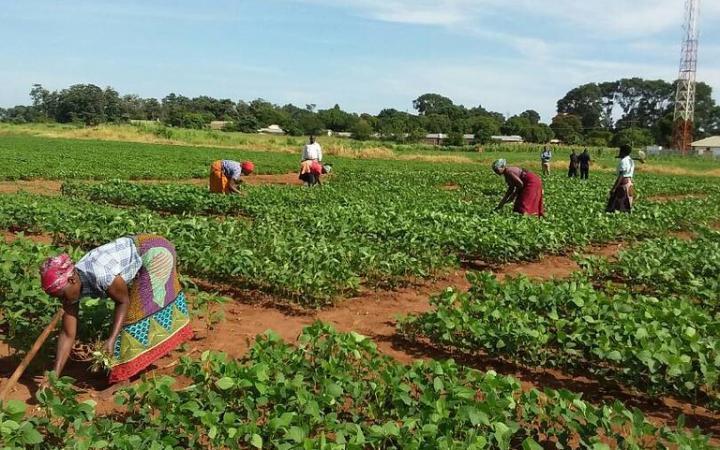
Shamba kubwa linaloenekana lipo katika mandhari ya kijiji, lililolimwa kwa ustadi mzuri na mpangilio mzuri, kuna sehemu za kupita zinazoruhusu watu kufanya shughuli kama kulima na kumwagilia kwenye mimea haya.